Madinat Jumeirah

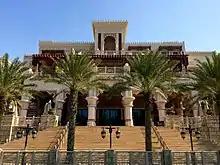
Al Qasr hotel

Mina A’ Salam or 'The Harbour of Peace' was the first of the boutique hotels to be completed, and features 292 rooms and suites.